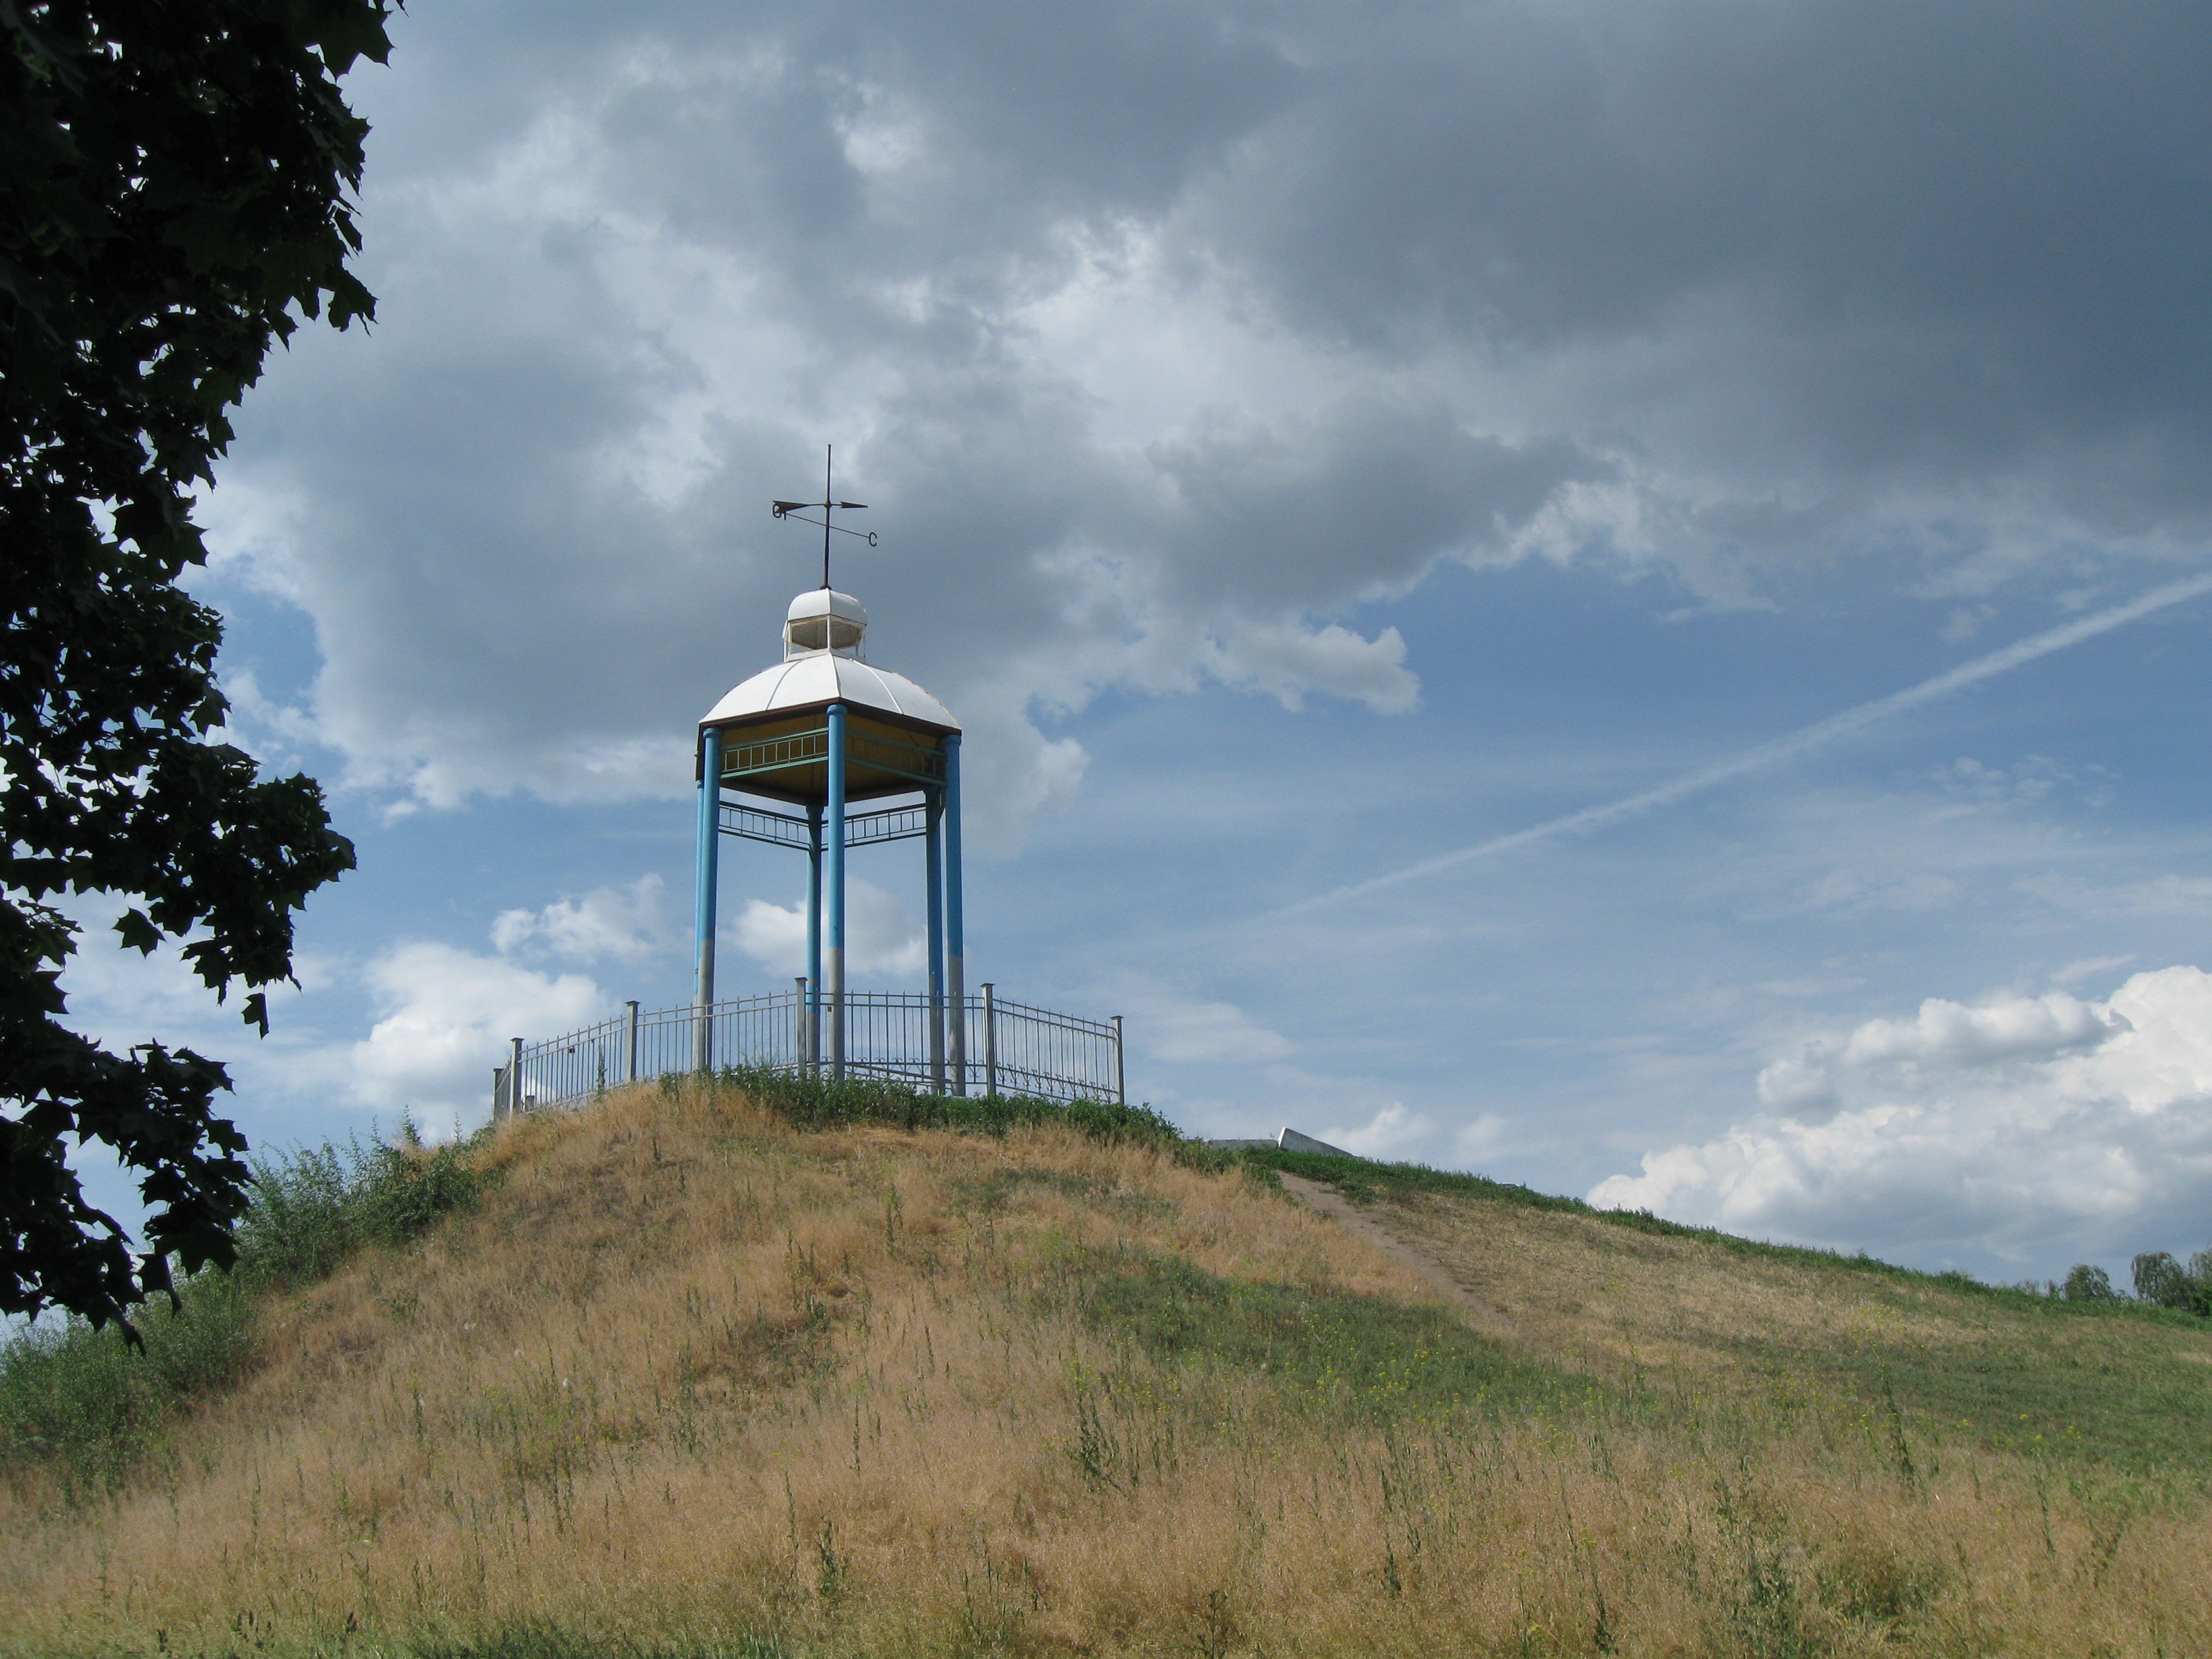
cloud, lighthouse, prairie, hill, windmill, wind, tower, gazebo, ukraine, rural area, the peace park, peace park